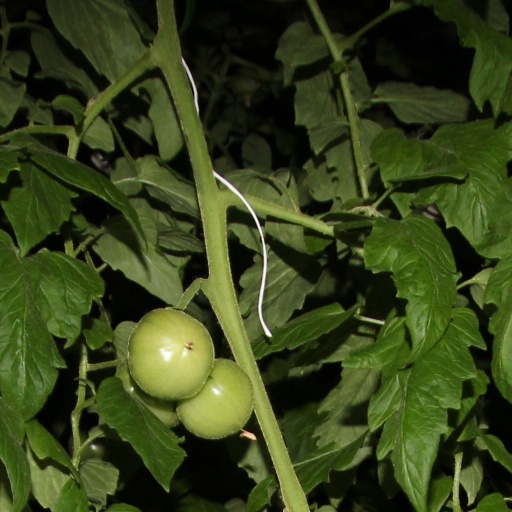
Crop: tomato